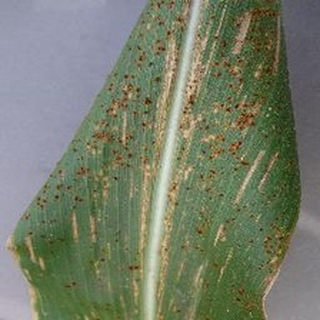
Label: corn_gray_leaf_spot